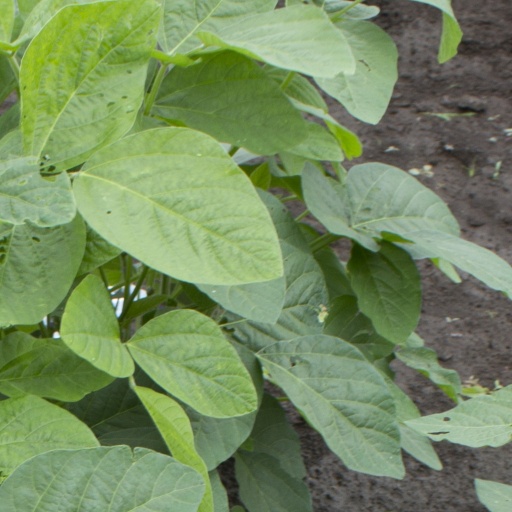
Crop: soybean